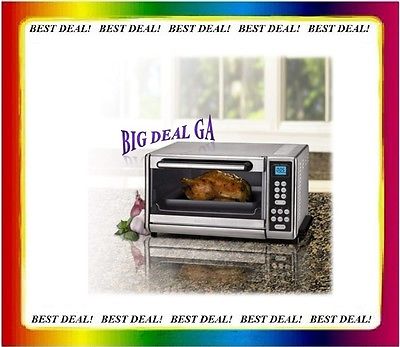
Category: toaster